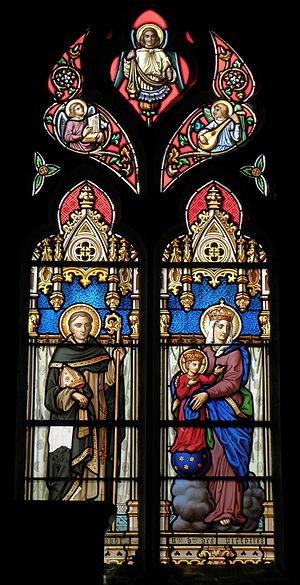
Baie 02 de l'égise Saint-Gildas de Magoar. Saint-Gildas et Notre-Dame-des-Victoires.
Gildas est un ecclésiastique originaire de l'île de Grande-Bretagne qui aurait fini sa vie en Bretagne continentale. Surnommé Sapiens, « le Sage », Gildas est connu comme auteur du sermon De Excidio et Conquestu Britanniae, l'une des sources majeures pour l'histoire de la Grande-Bretagne aux Vᵉ et VIᵉ siècles. Il promeut dans ses écrits la vie monastique, et des fragments de lettres indiquent qu'il aurait également rédigé une règle monacale moins austère que celle de son contemporain, saint David.